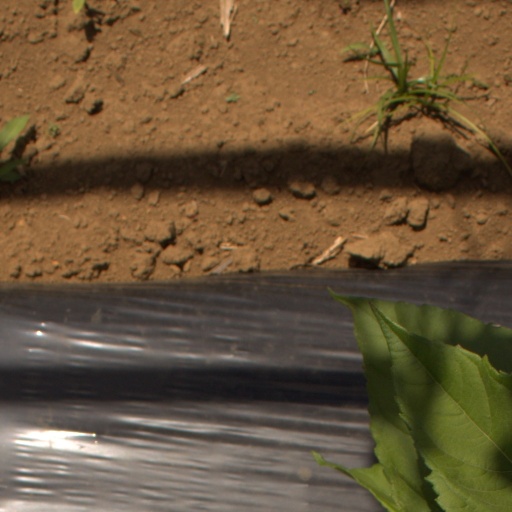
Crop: Jerusalem artichoke